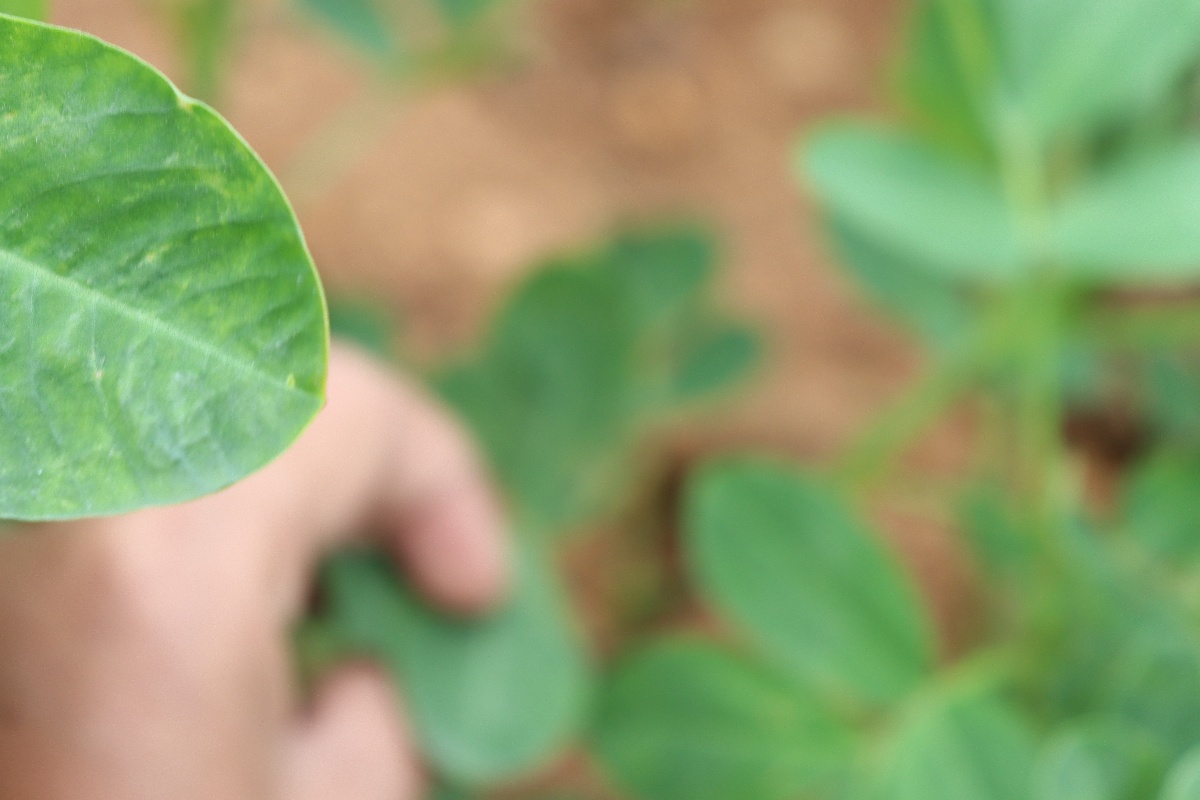
Label: healthy leaf